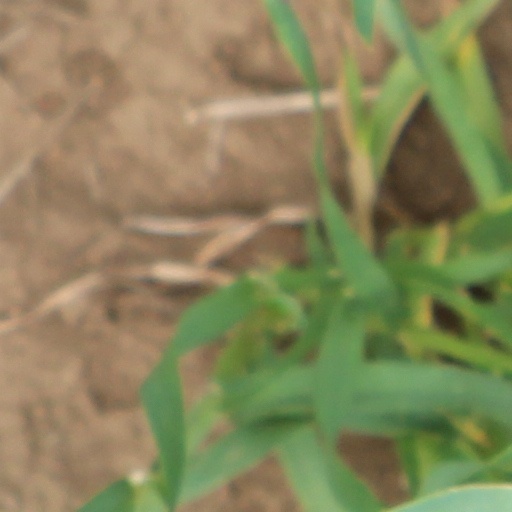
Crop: wheat